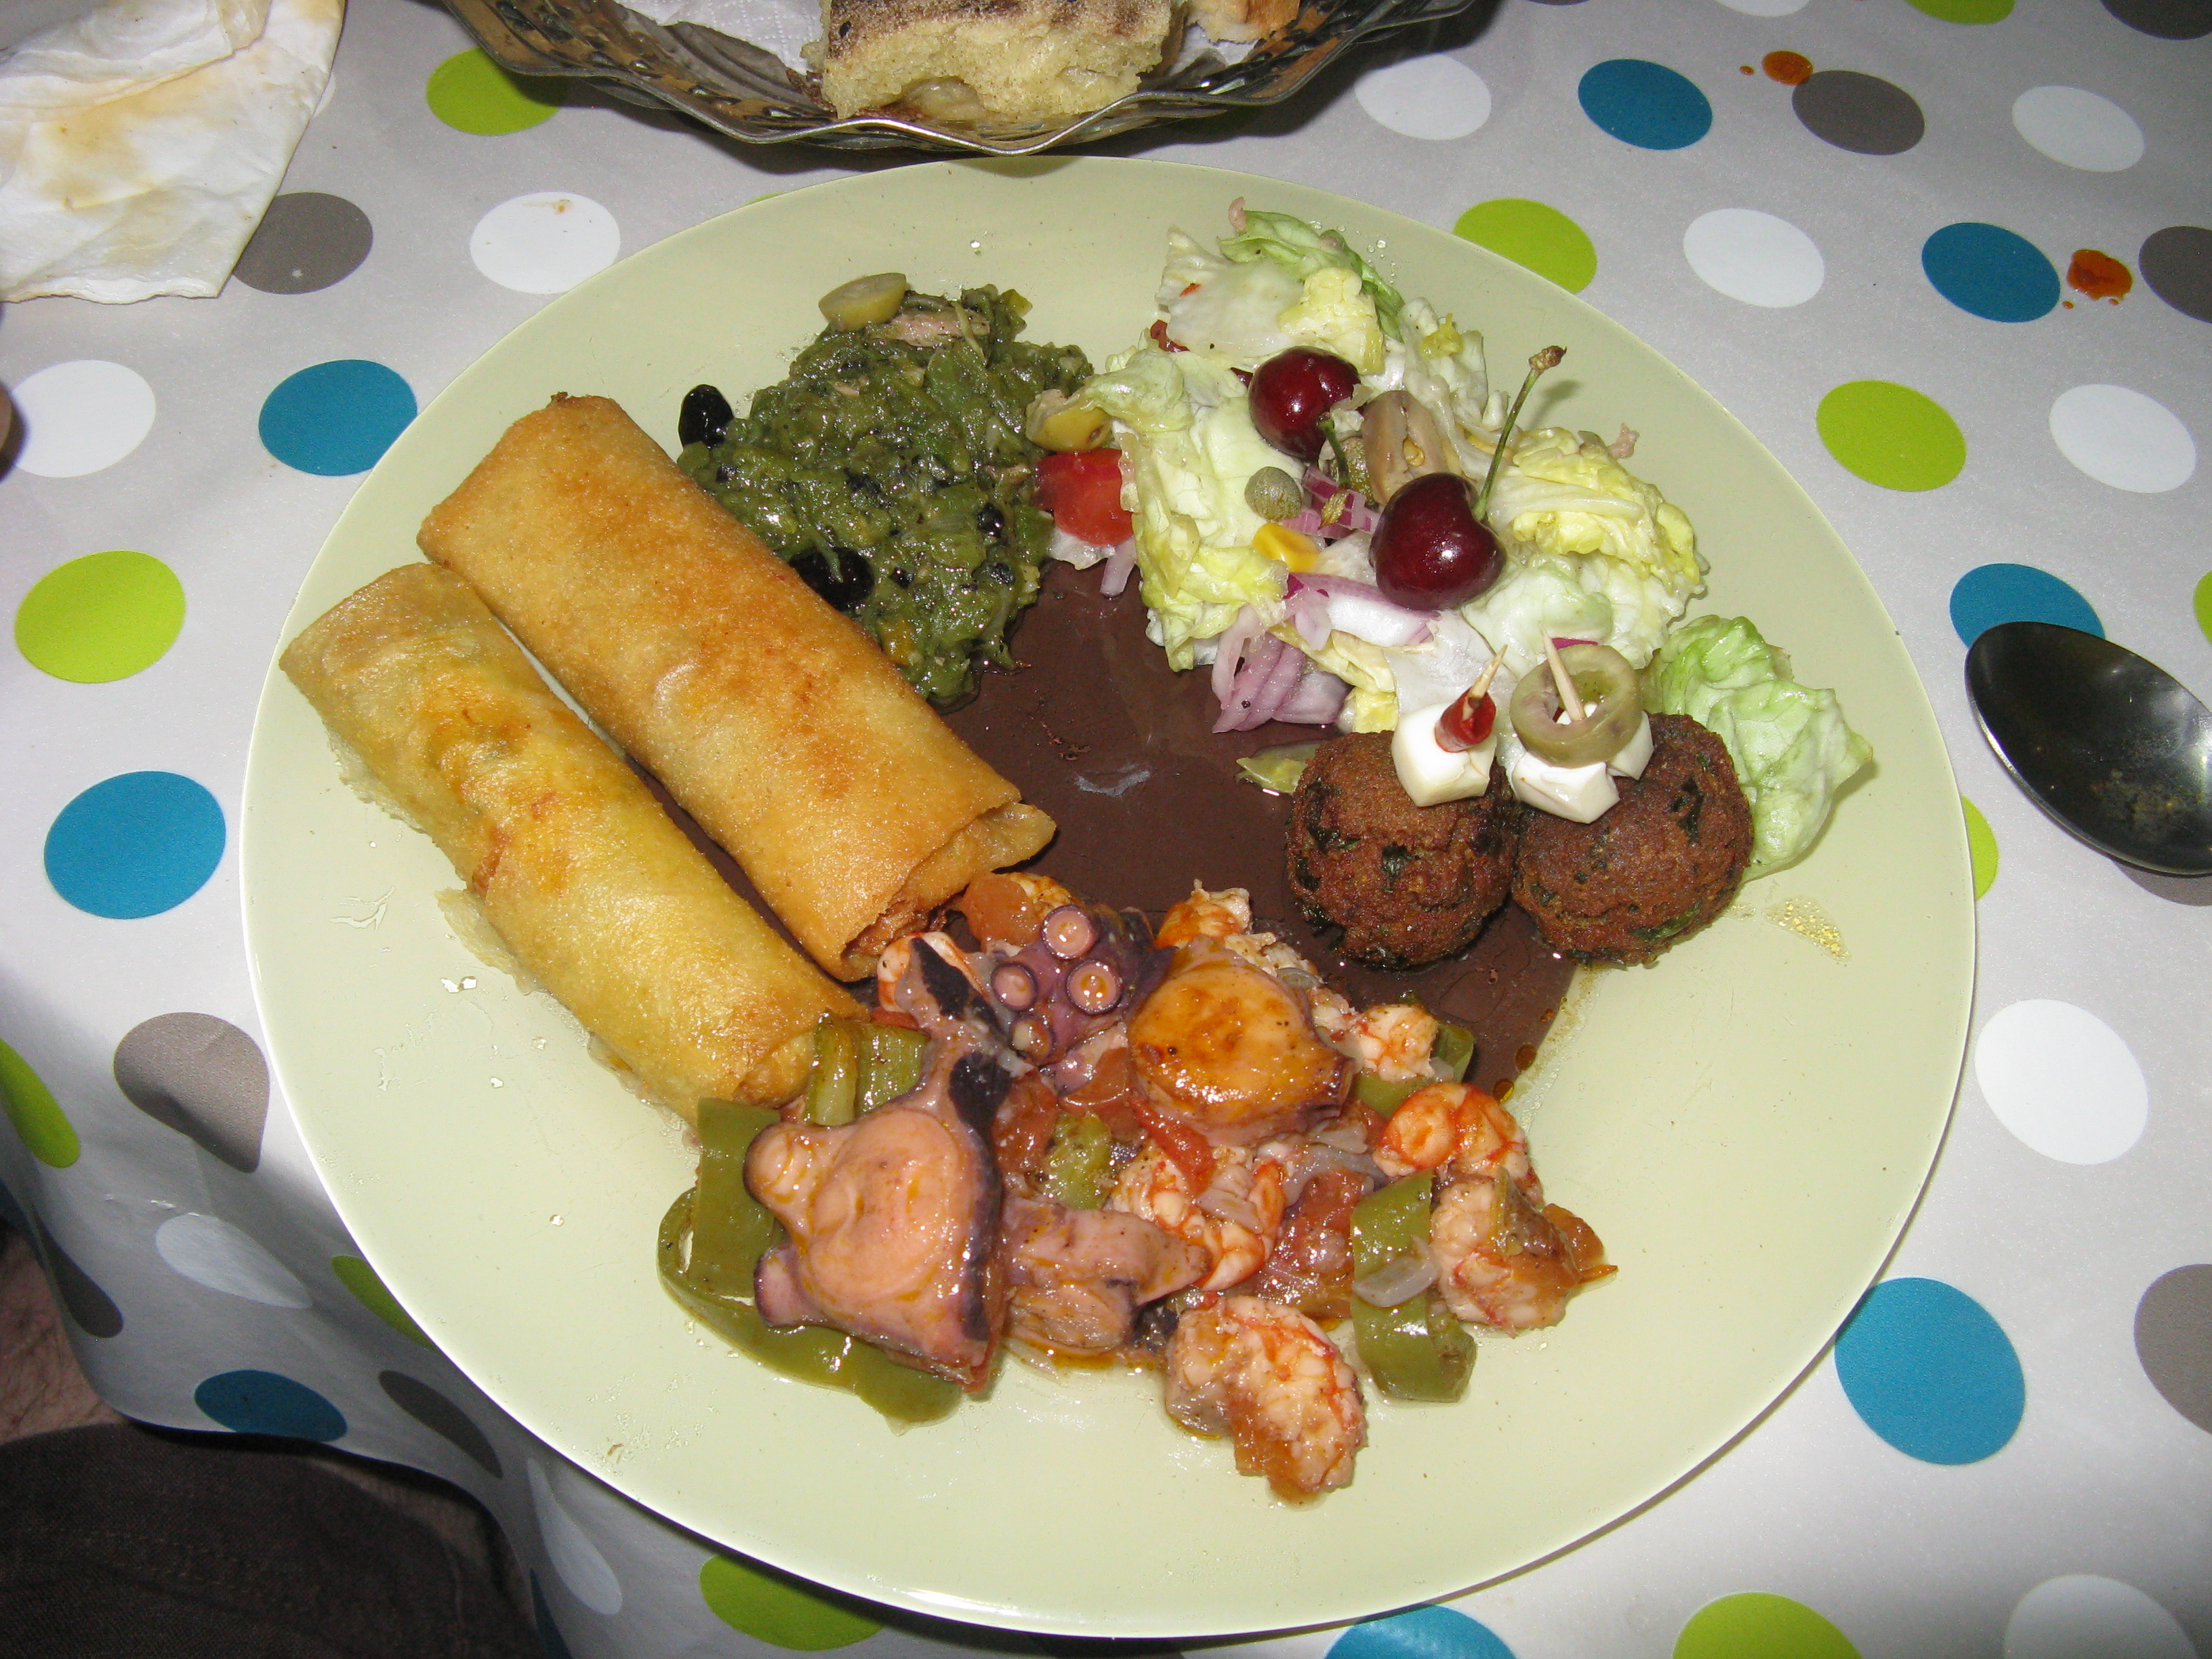
beef, bread, bun, burger, calories, cheese, cheeseburger, close up, cooking, delicious, food, fries, hamburger, lettuce, meal, meat, photography, sandwich, sesame, seeds, snack, tasty, wooden tray, fast food, french fries, junk food, brunch, dish, breakfast, finger food, full breakfast, side dish, appetizer, buffalo burger, breakfast sandwich, fast food restaurant, veggie burger, slider, cuisine, ingredient, produce, vegetarian food, recipe, vegetable, Irish food, fried food, costa rican cuisine, antipasto, mediterranean food